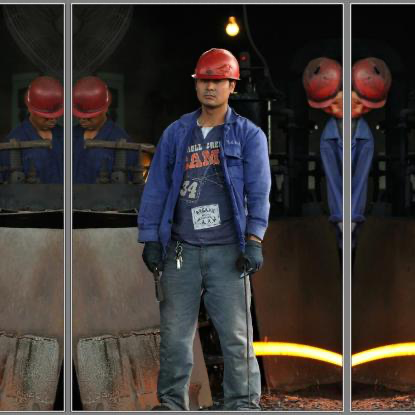
Objects in the image:
label: helmet
label: helmet
label: helmet
label: helmet
label: helmet